Michiel Jansz van Middelhoven

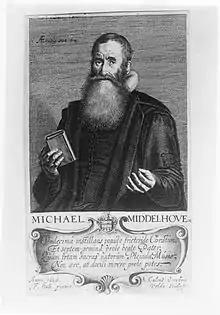
Print by Jan van de Velde dated 1626

He was born in Dordrecht and from 1592-1634 was pastor in Voorschoten. He was active against the Remonstrants and preached in Rotterdam in the Kruiskerk when all the other contra-remonstrants pastors had fled. He married Sara Andriesdr Hessix in Leiden in 1586 and they had 7 sons who all became pastors. The artist Jan van de Velde made a print of his portrait in 1626 with Latin inscriptions that was in the collection of Frits Lugt.